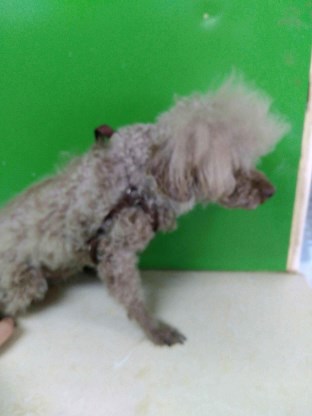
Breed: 7449-n000128-teddy